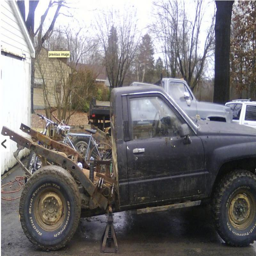
internet publishing and broadcasting and web search portals business be like : just some cosmetic problems .